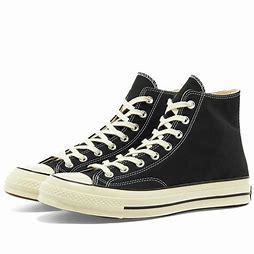
Brand: Converse
Model: Chuck 70